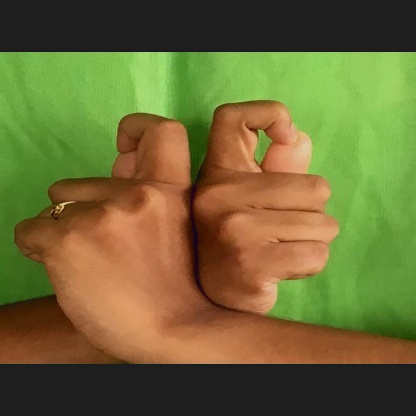
Mudra: Berunda